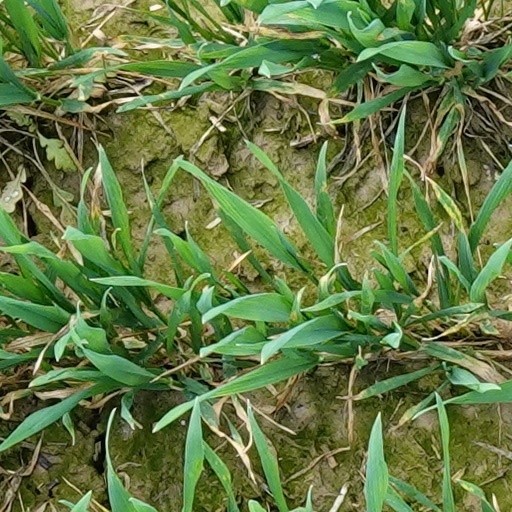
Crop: wheat